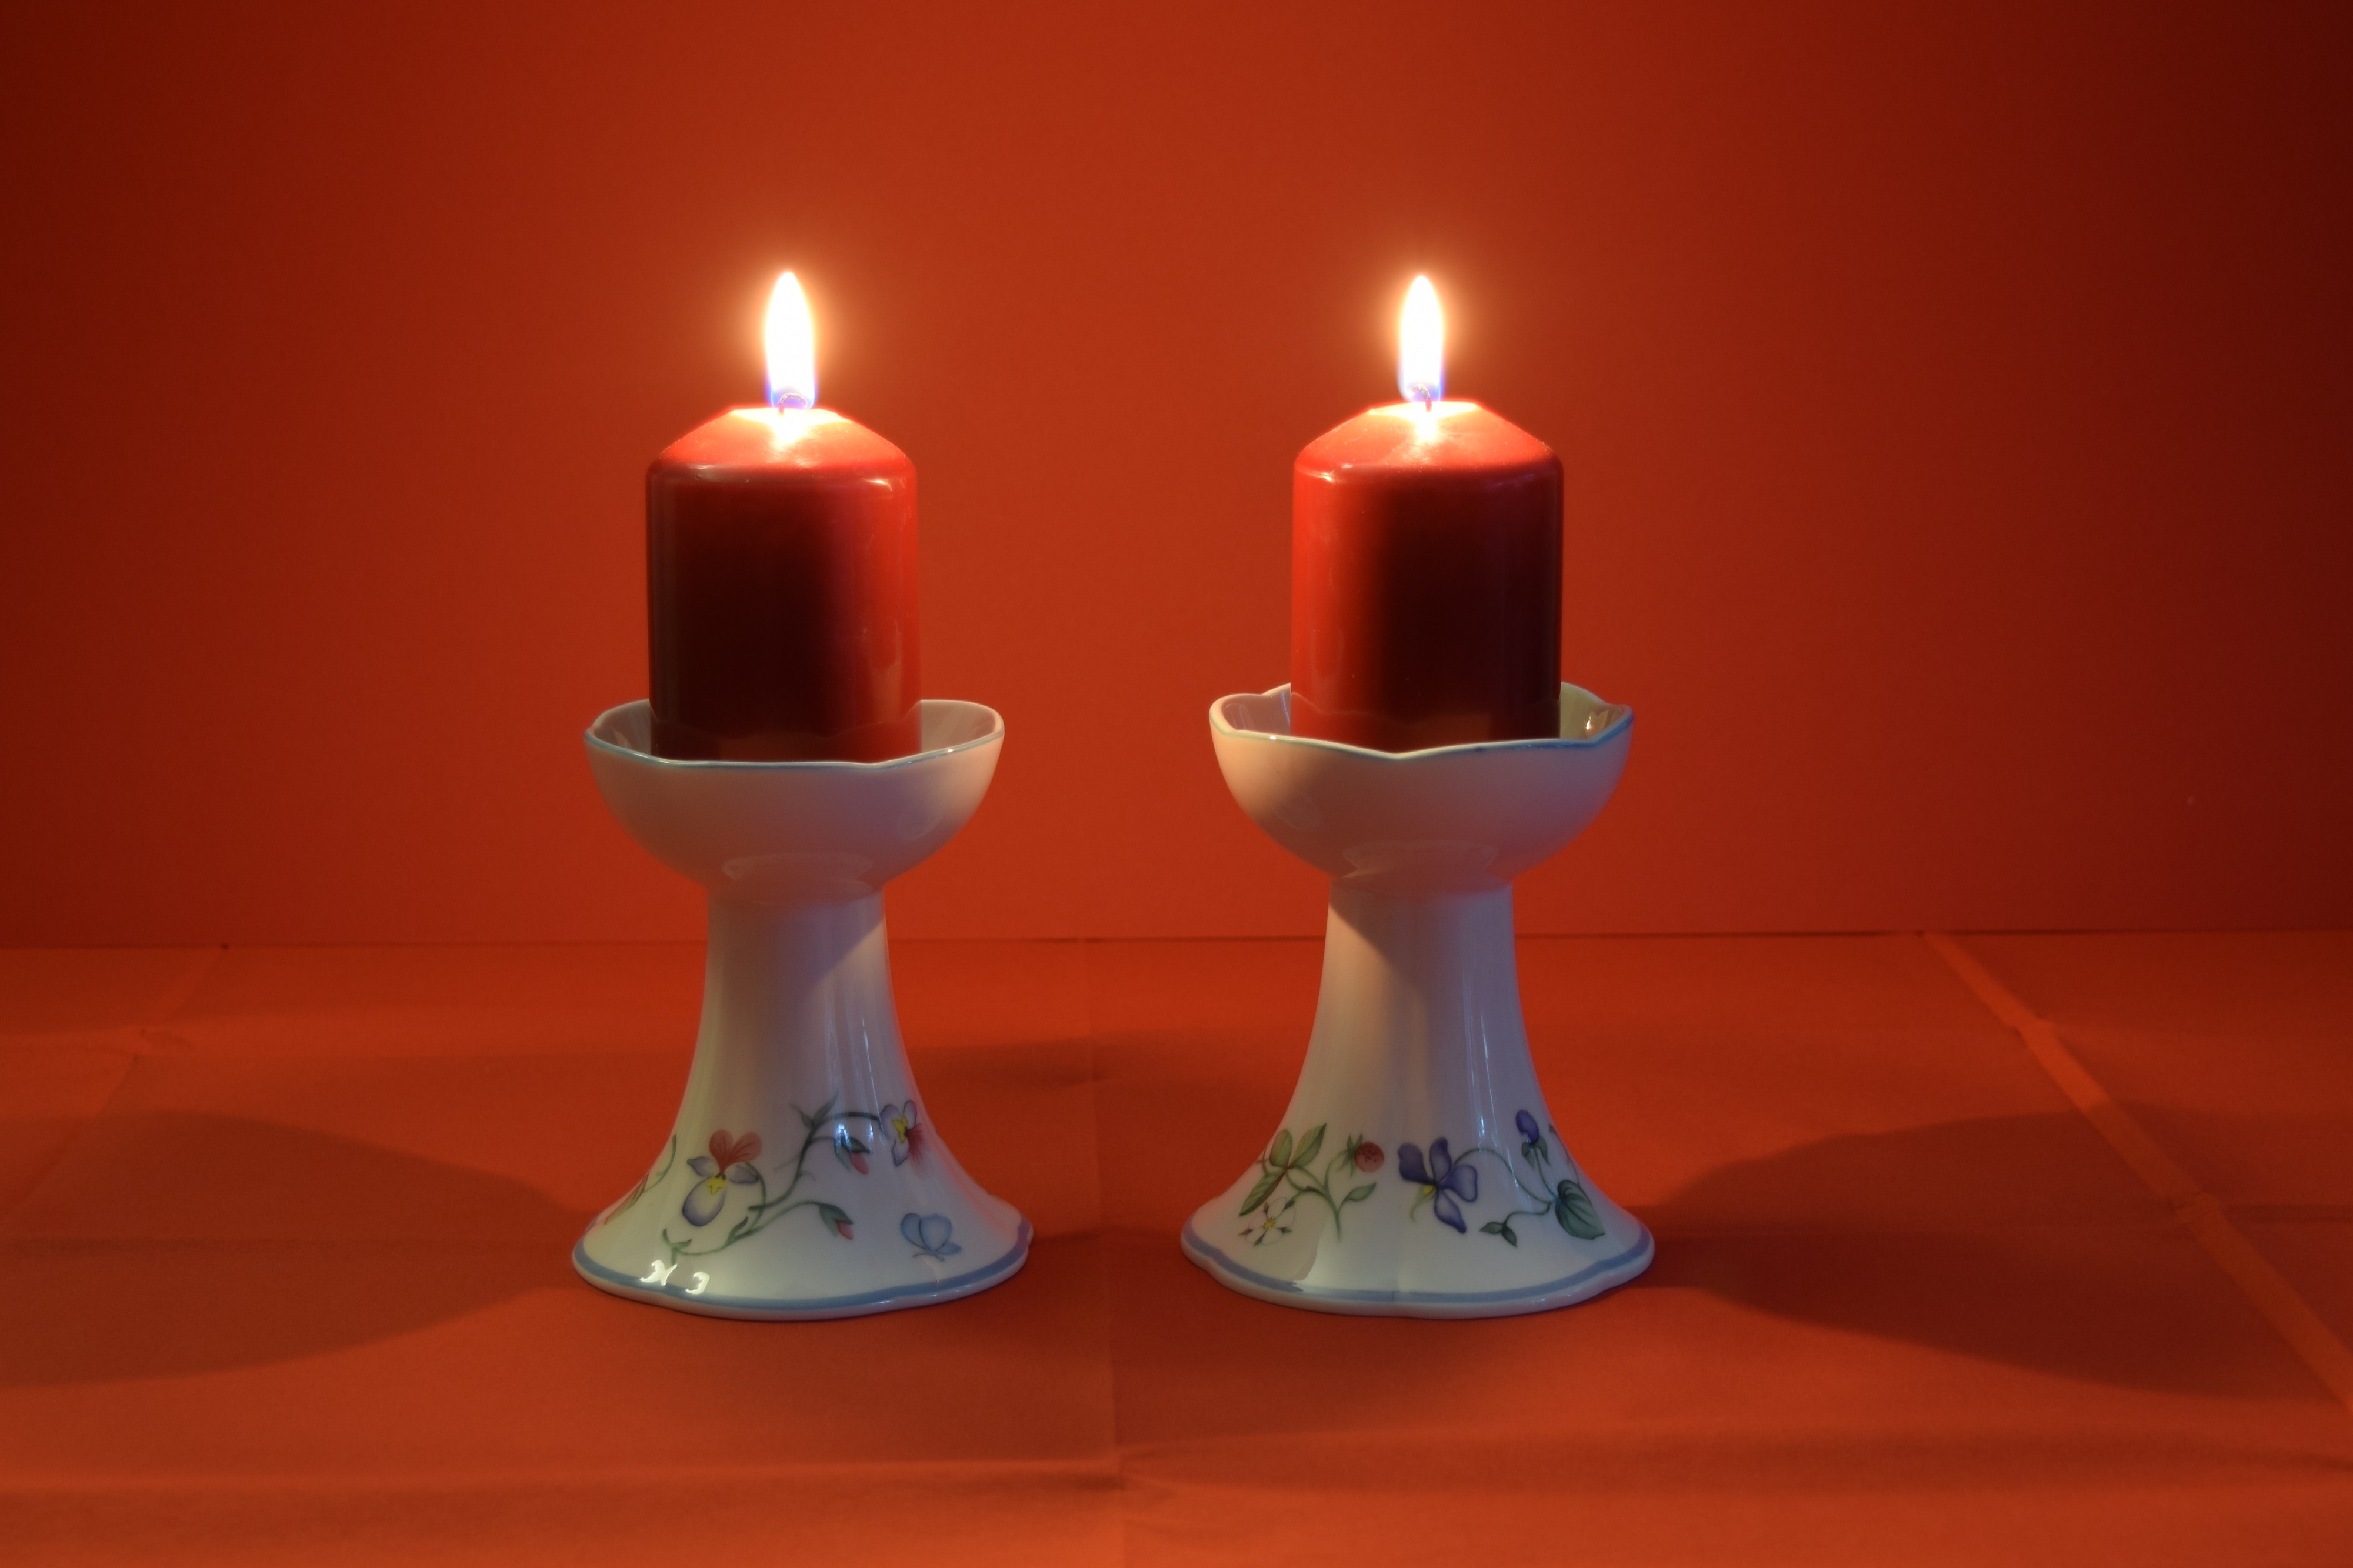
light, atmosphere, dark, red, ceramic, flame, romance, candle, lighting, still life, heat, burn, advent, mood, candlelight, wax candle, atmospheric, roma table, flameless candle